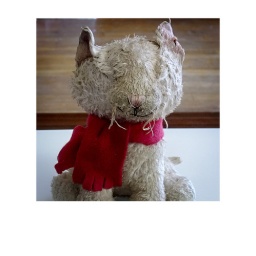
This is what a stuffed kitty looks like when it's been saturated in dog slobber.